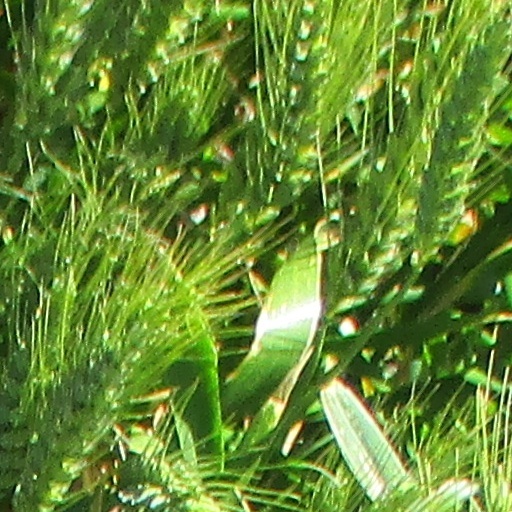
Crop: wheat